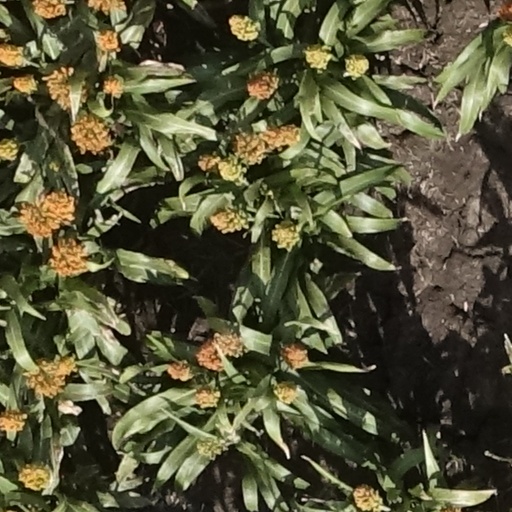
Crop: sorghum